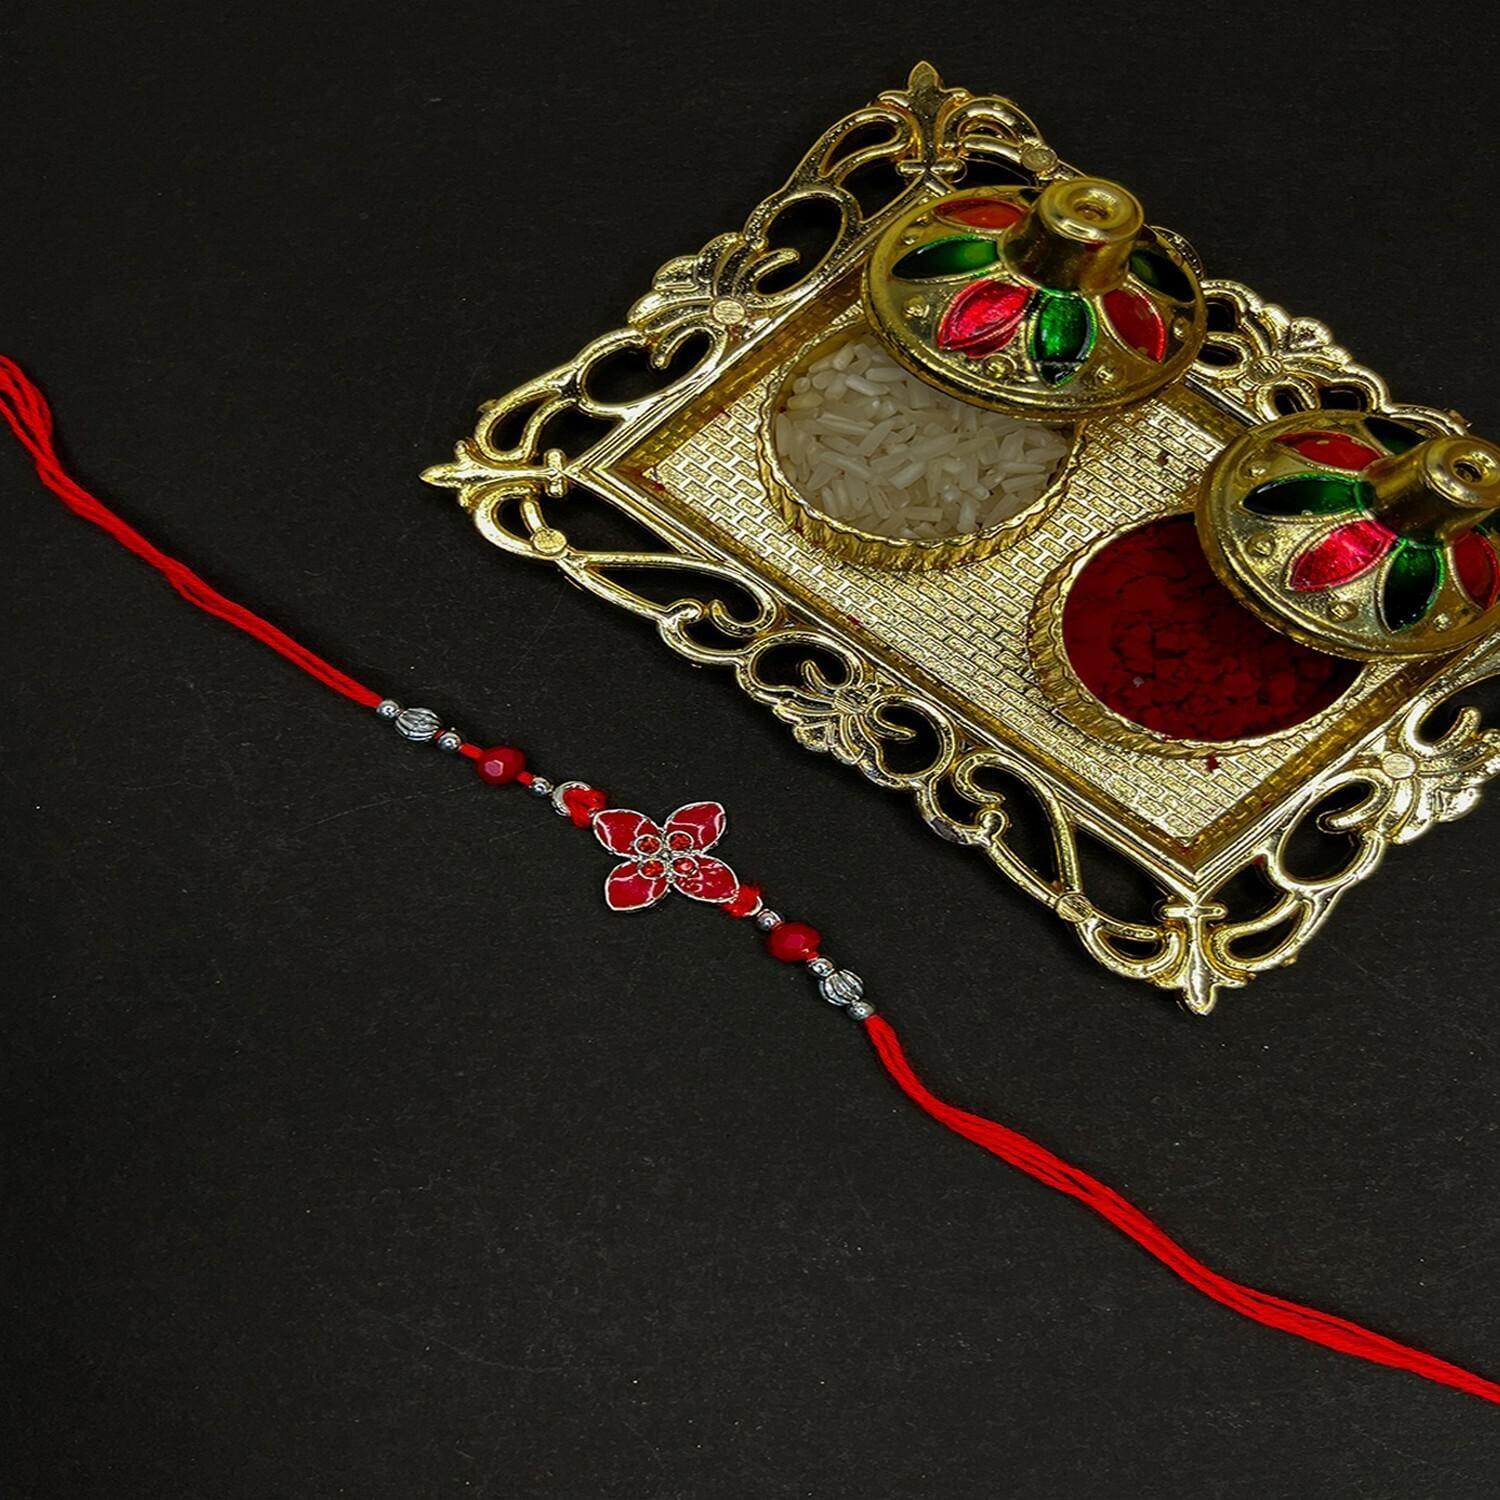
 Mahi Floral Red Meenakari Work Rakshabandhan Rakhi with Crystals for Brother, Bhai, Bro (RA1100754R)
Type: Rakhis
Brand: Mahi
Price: Rs. 229
 Celebrate Raksha Bandhan with our exquisitely crafted Rakhi, designed to strengthen the bond between siblings. This traditional Rakhi features intricate beadwork and durable thread, ensuring it stands the test of time. Handmade with care, each Rakhi is a unique and meaningful gift for your brother. Each Rakhi carries heartfelt blessings and good wishes for your brother's well-being and success. Celebrates the bond of love and protection between siblings, a cherished tradition in Indian culture.
Features: The Rakhi is adorned with vibrant colors and attractive embellishments that add a touch of elegance to the celebration.,Content in Box : 1 Rakhi ; Cultural Significance: This beautiful Rakhi will acknowledge your love for Your Brother with the promise that your bond with him will grow stronger as time goes on.,Vibrant Colors: Adding bright and playful colors to the celebration will make it stand out and make it more enjoyable.,Celebrate the bond of love and protection with our exquisite Rakhis. Share the joy of Raksha Bandhan Festival with this beautiful Rakhi, a token of love, protection and blessings.,Adjustable Size and Easy to tie: Designed to fit wrists of all sizes. It is simple and easy to tie the Rakhi securely and effortlessly.
Included: 1 Rakhi